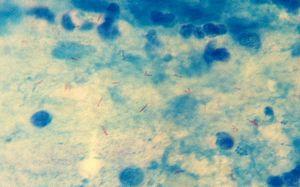
Frottis d'expectoration colorée au Ziehl-Nielsen, chez une patiente qui presentait les signes cliniques d'une tuberculose (vue au microscope optique avec l'objectif 100x à l'huile d'immersion). Elle montre en rouge des Mycobacterium tuberculosis, mycobactérie responsable de la tuberculose.
Mycobacterium tuberculosis est la bactérie responsable de la tuberculose.